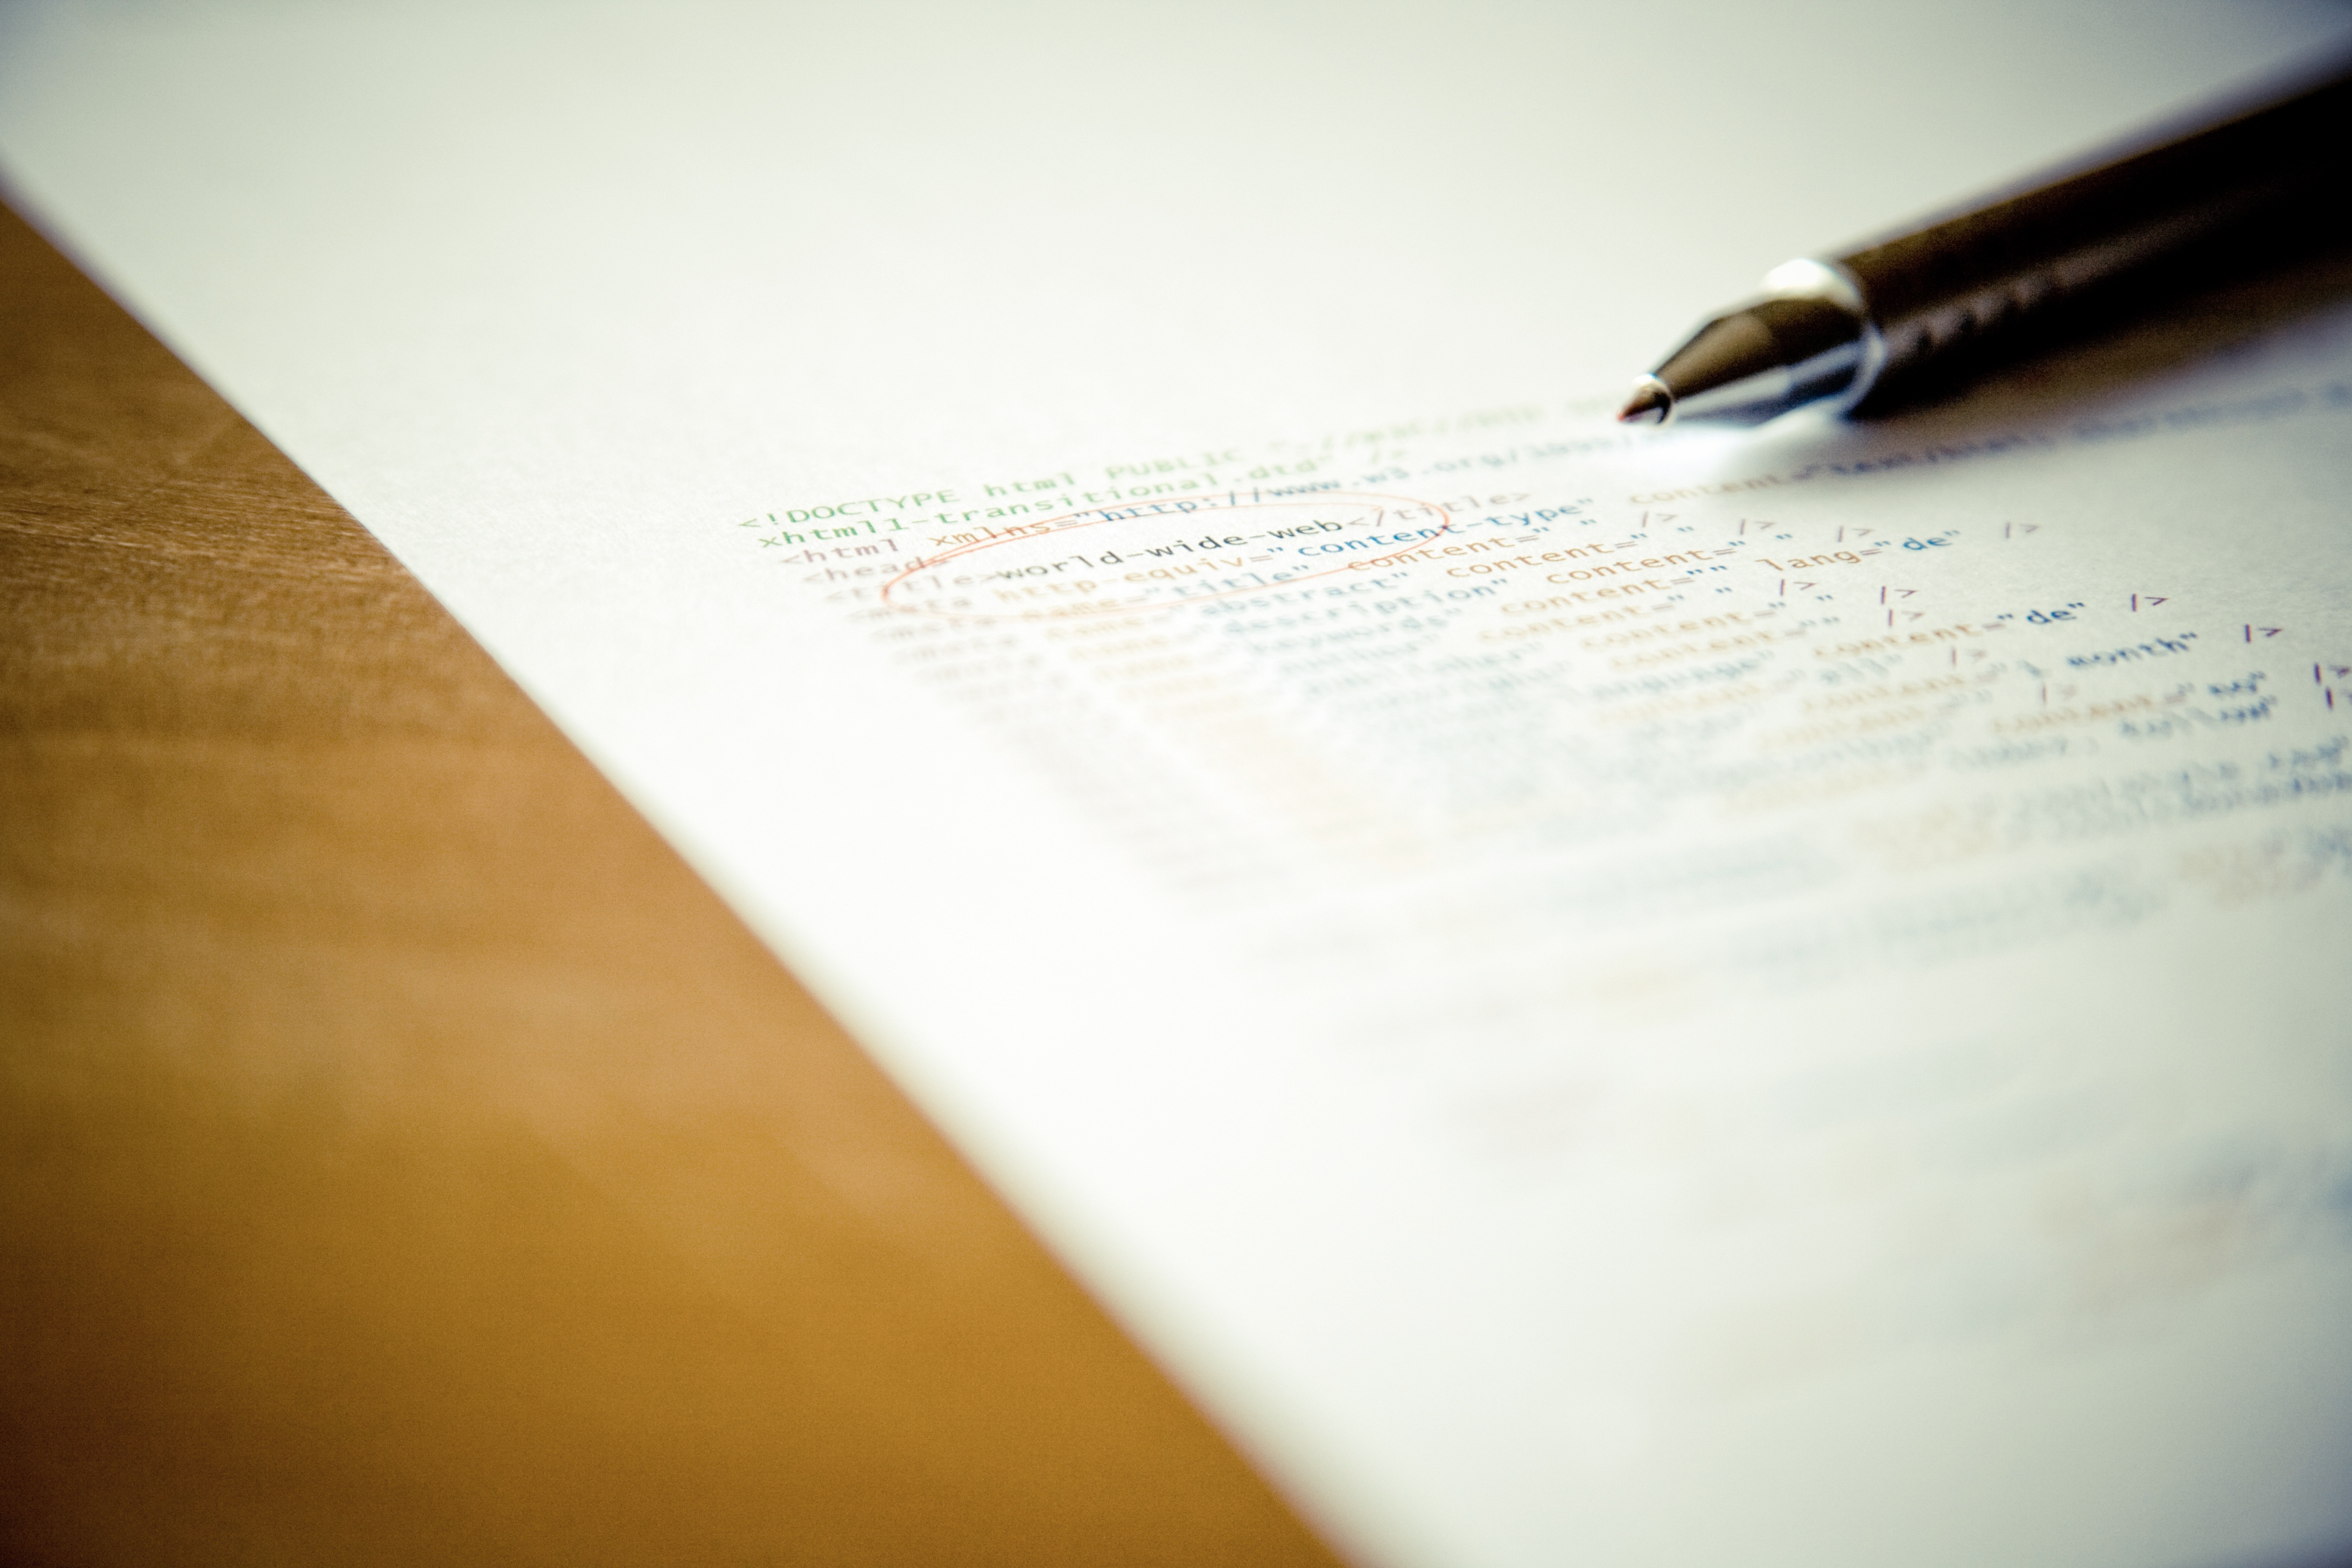
writing, hand, white, pen, analog, internet, color, paper, html, close up, programming, brand, source code, design, handwriting, digital, correction, expression, document, shape, code, css, style sheet